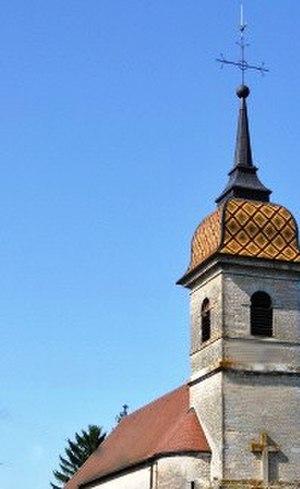
Eglise
Évans est une commune française située dans le département du Jura, en région Bourgogne-Franche-Comté.